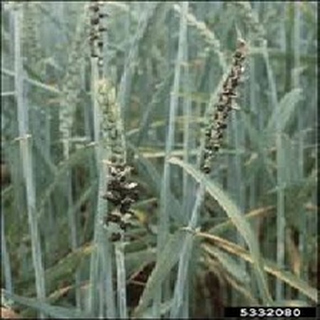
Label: wheat_smut